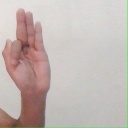
अक्षर: फ